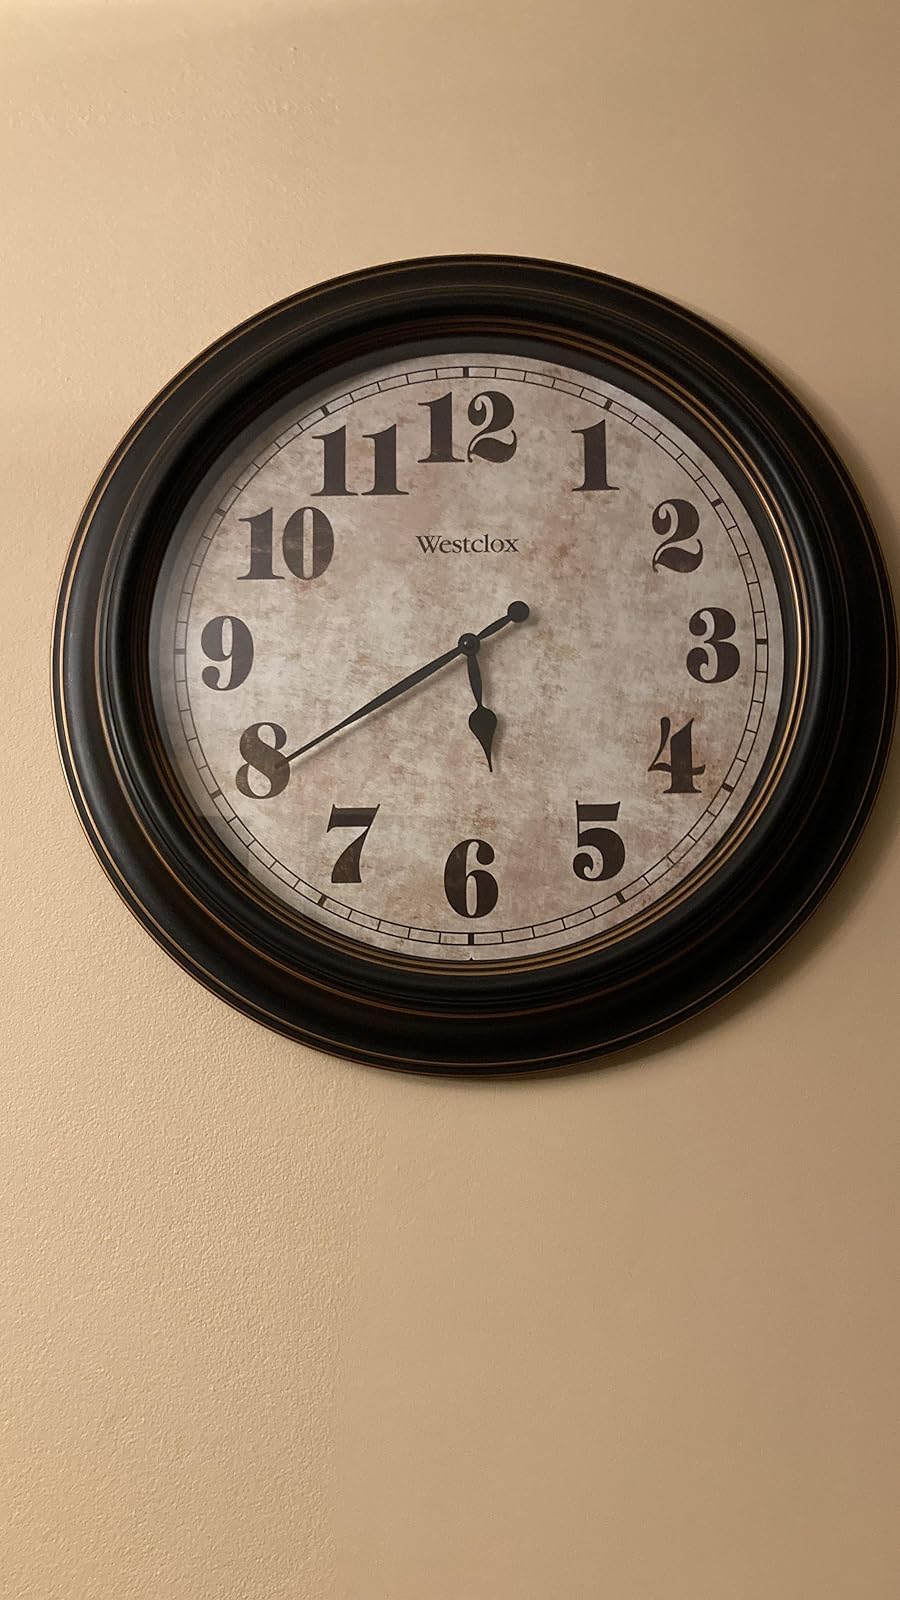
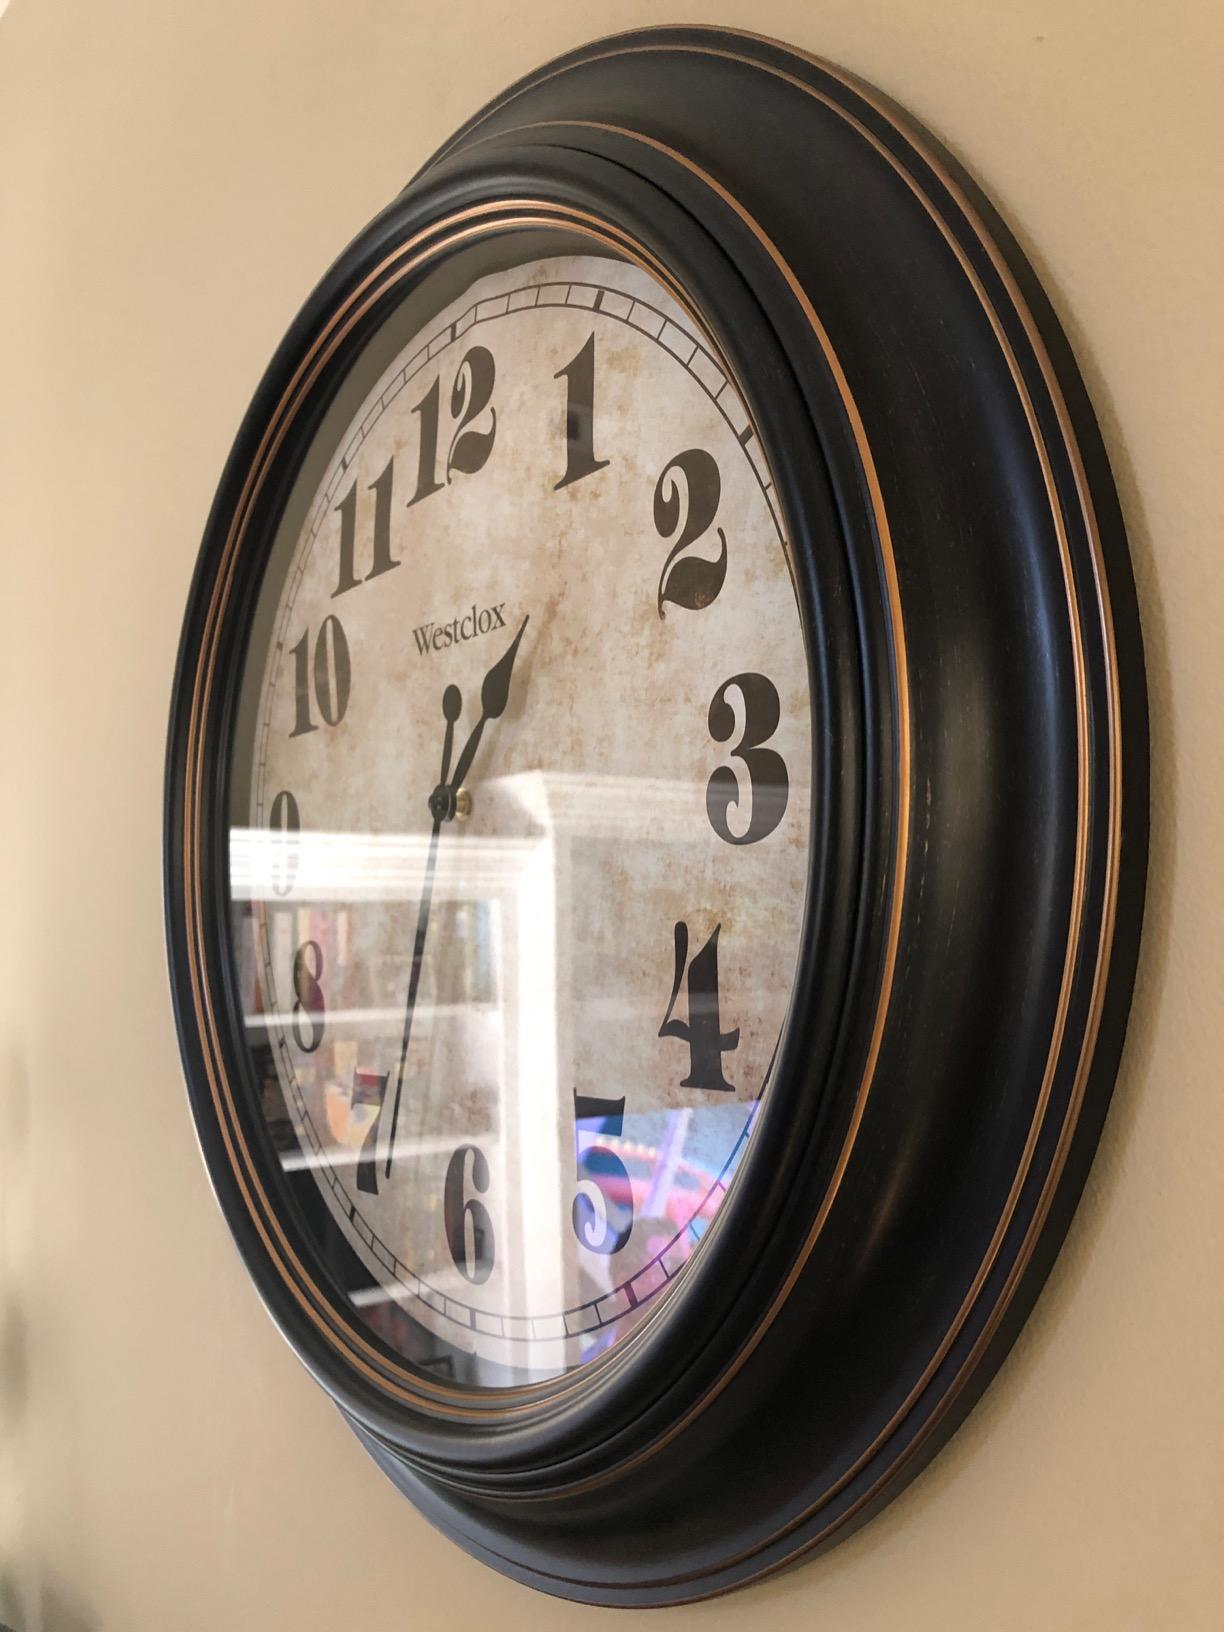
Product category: clock
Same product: yes